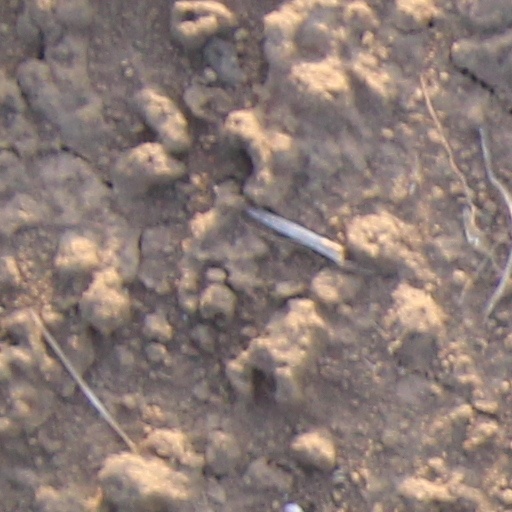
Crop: wheat